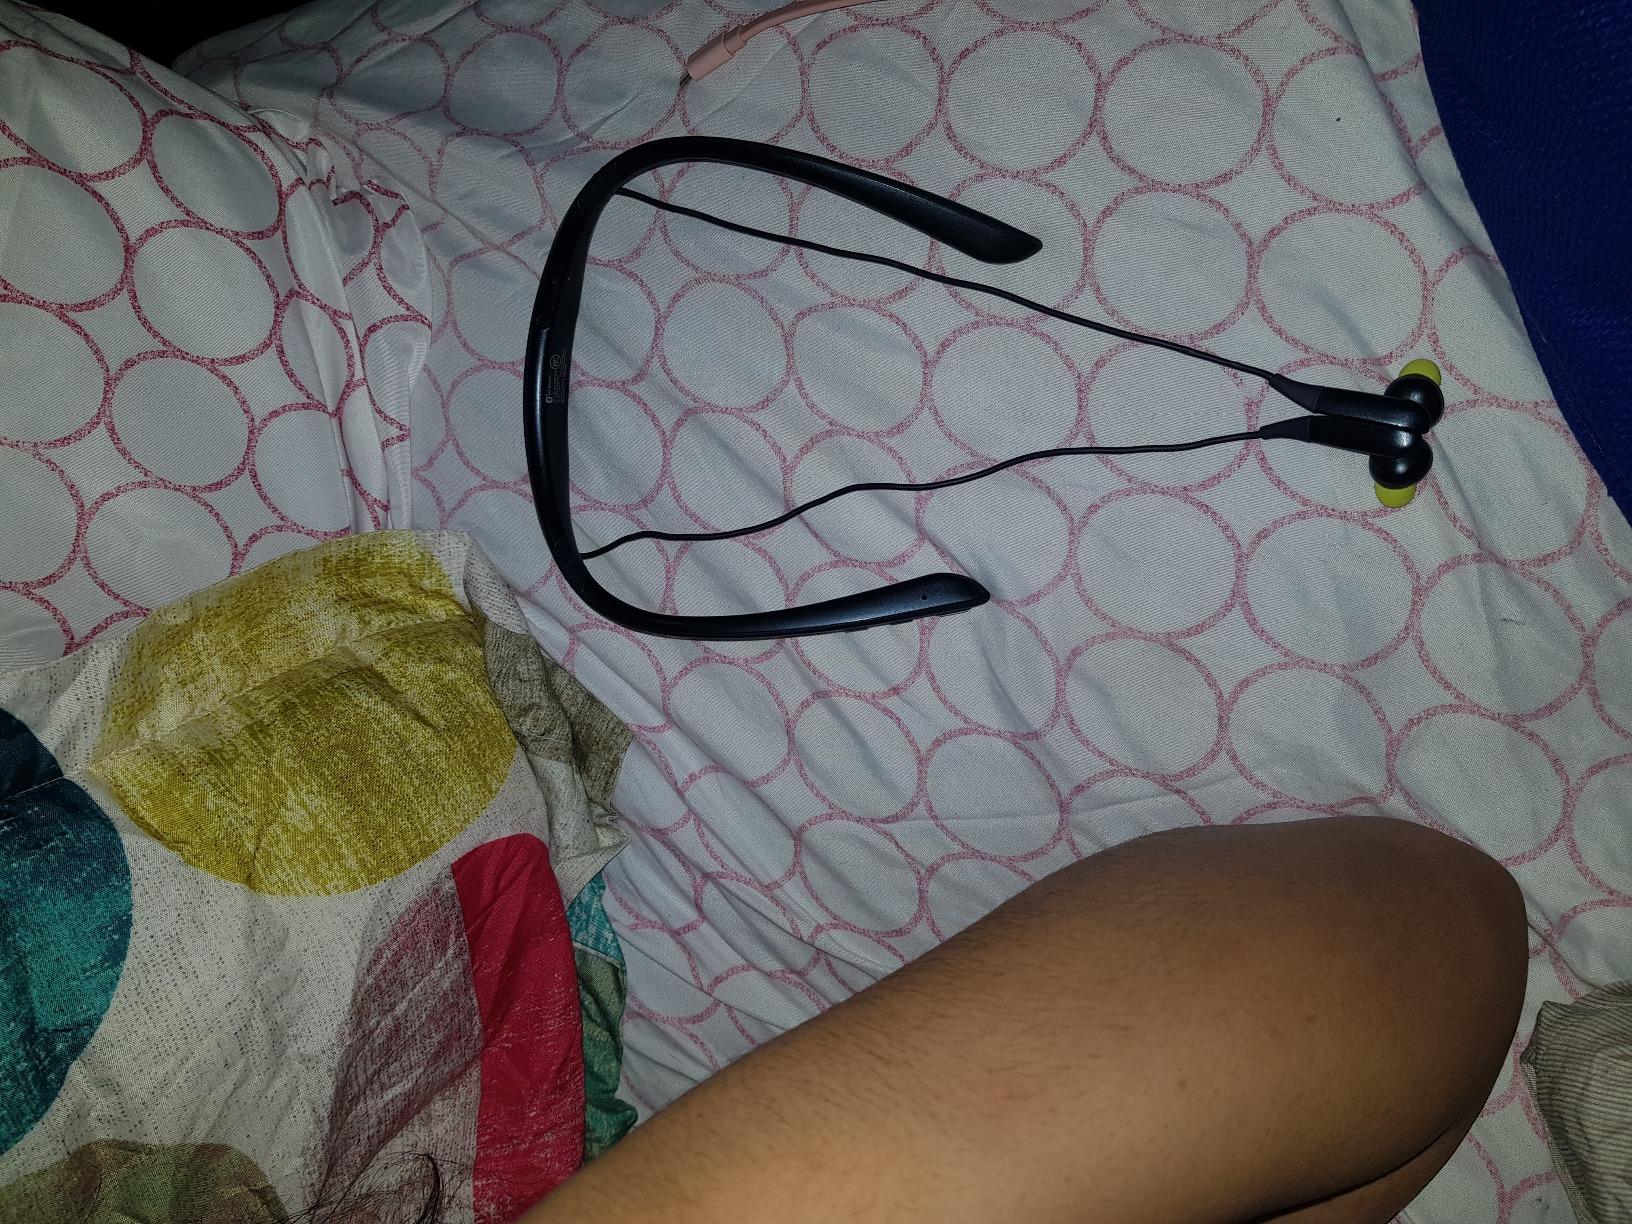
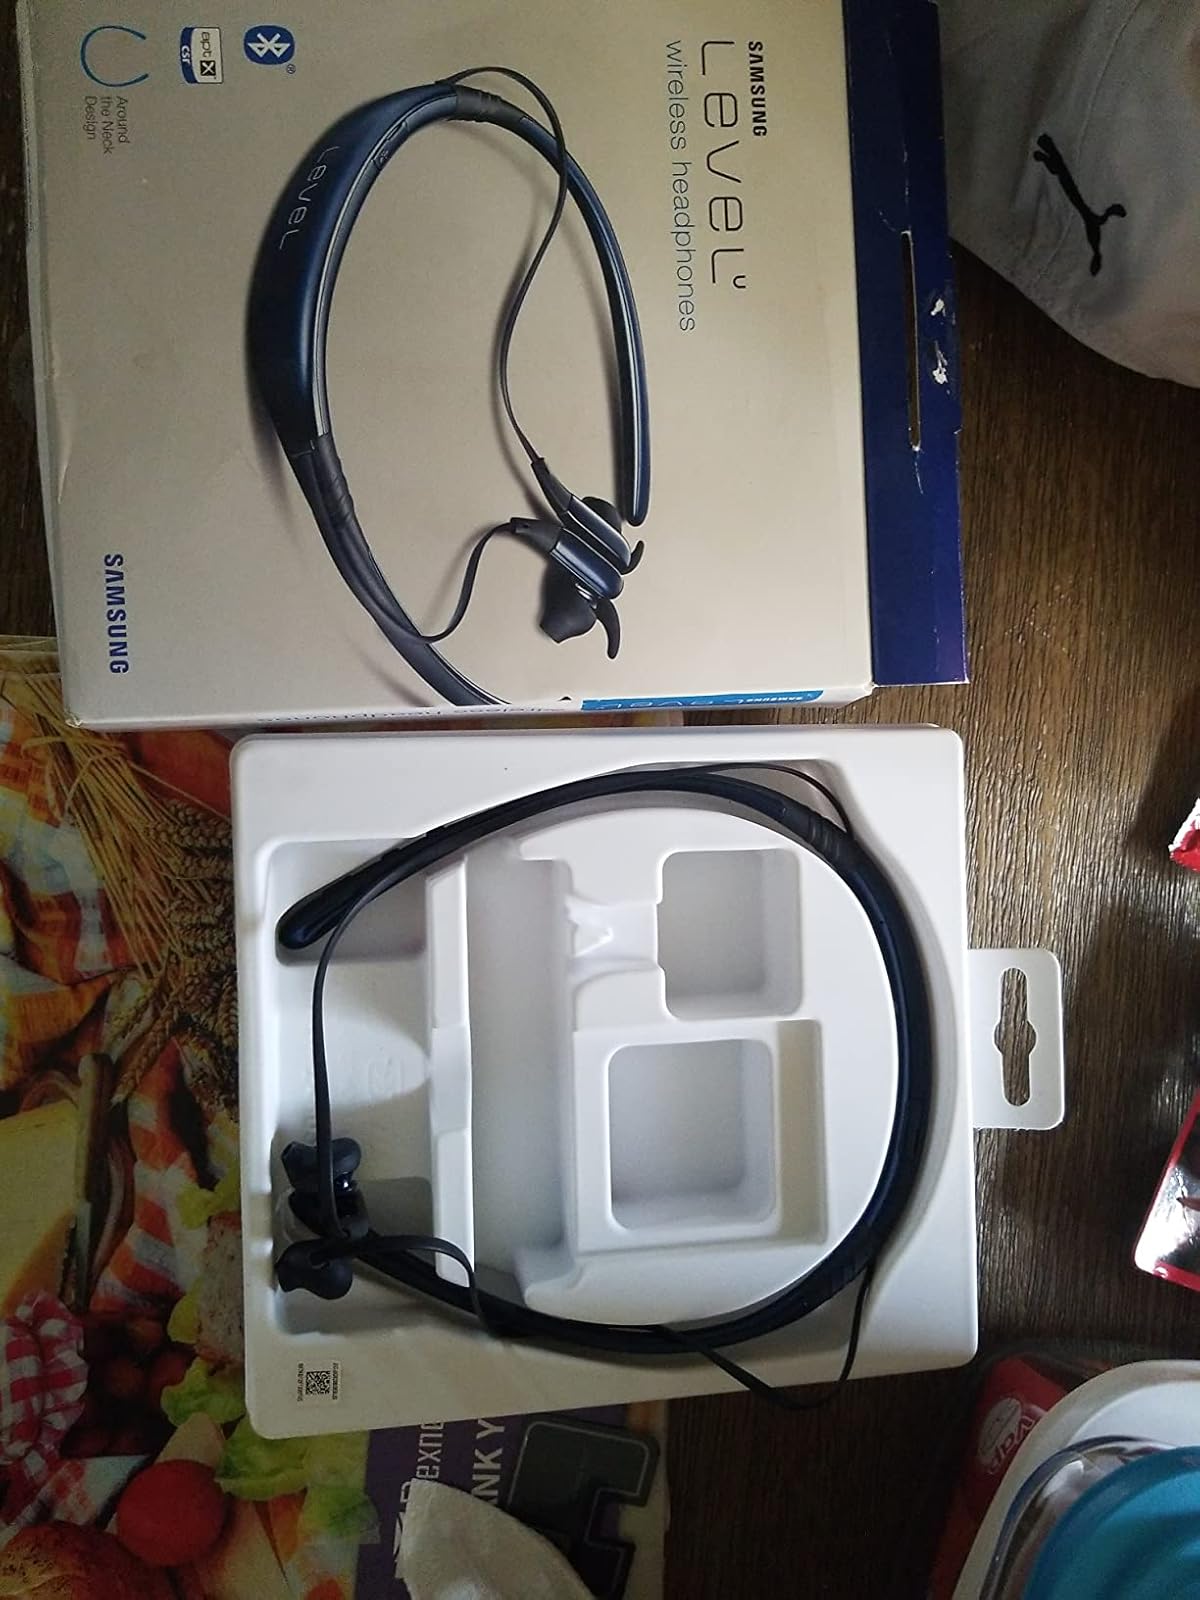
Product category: headphones
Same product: no